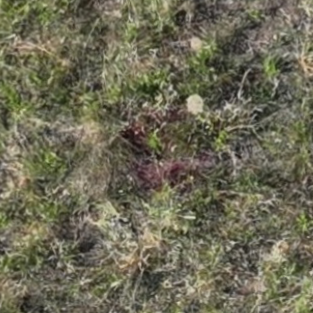
Month: july
Dye color: red
Dye concentration: low